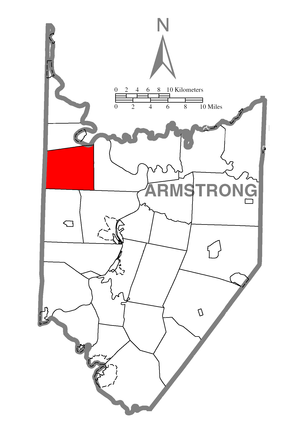
Sugarcreek Township est un township, situé dans le comté d'Armstrong, en Pennsylvanie, aux États-Unis. En 2010, il comptait une population de 1 539 habitants.